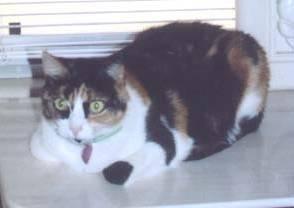
cat